Ochoa Álvarez de Isasaga

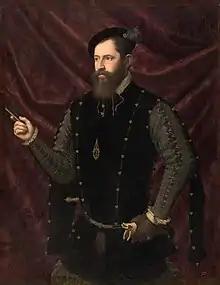
Isásaga was a Knight of the Order of Santiago

In 1510, King Ferdinand II granted Isásaga Knighthood in the Order of Santiago ("Orden de Santiago)" in gratitude for Isásaga's service to the Crown.